71 South Wacker

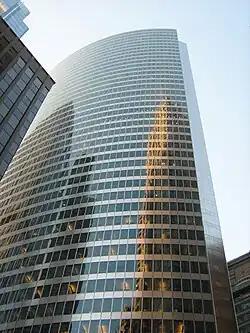
71 South Wacker

71 South Wacker (previously known as the "Hyatt Center") is an American office tower in Chicago completed in 2005. The 48-story skyscraper stands at 679 feet (207 m) on 71 South Wacker Drive. It is owned by the California-based Irvine Company, which also owns One North Wacker and 300 North LaSalle.